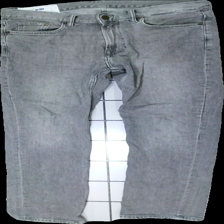
View: front
Type: Jeans
Category: Ladies
Brand: Not in the list
Brand text on label: &Denim
Colors: Grey
Material: 100% cotton
Cut: Regular
Season: All
Trend: Denim
Price range: 50-100
Recommended usage: Reuse